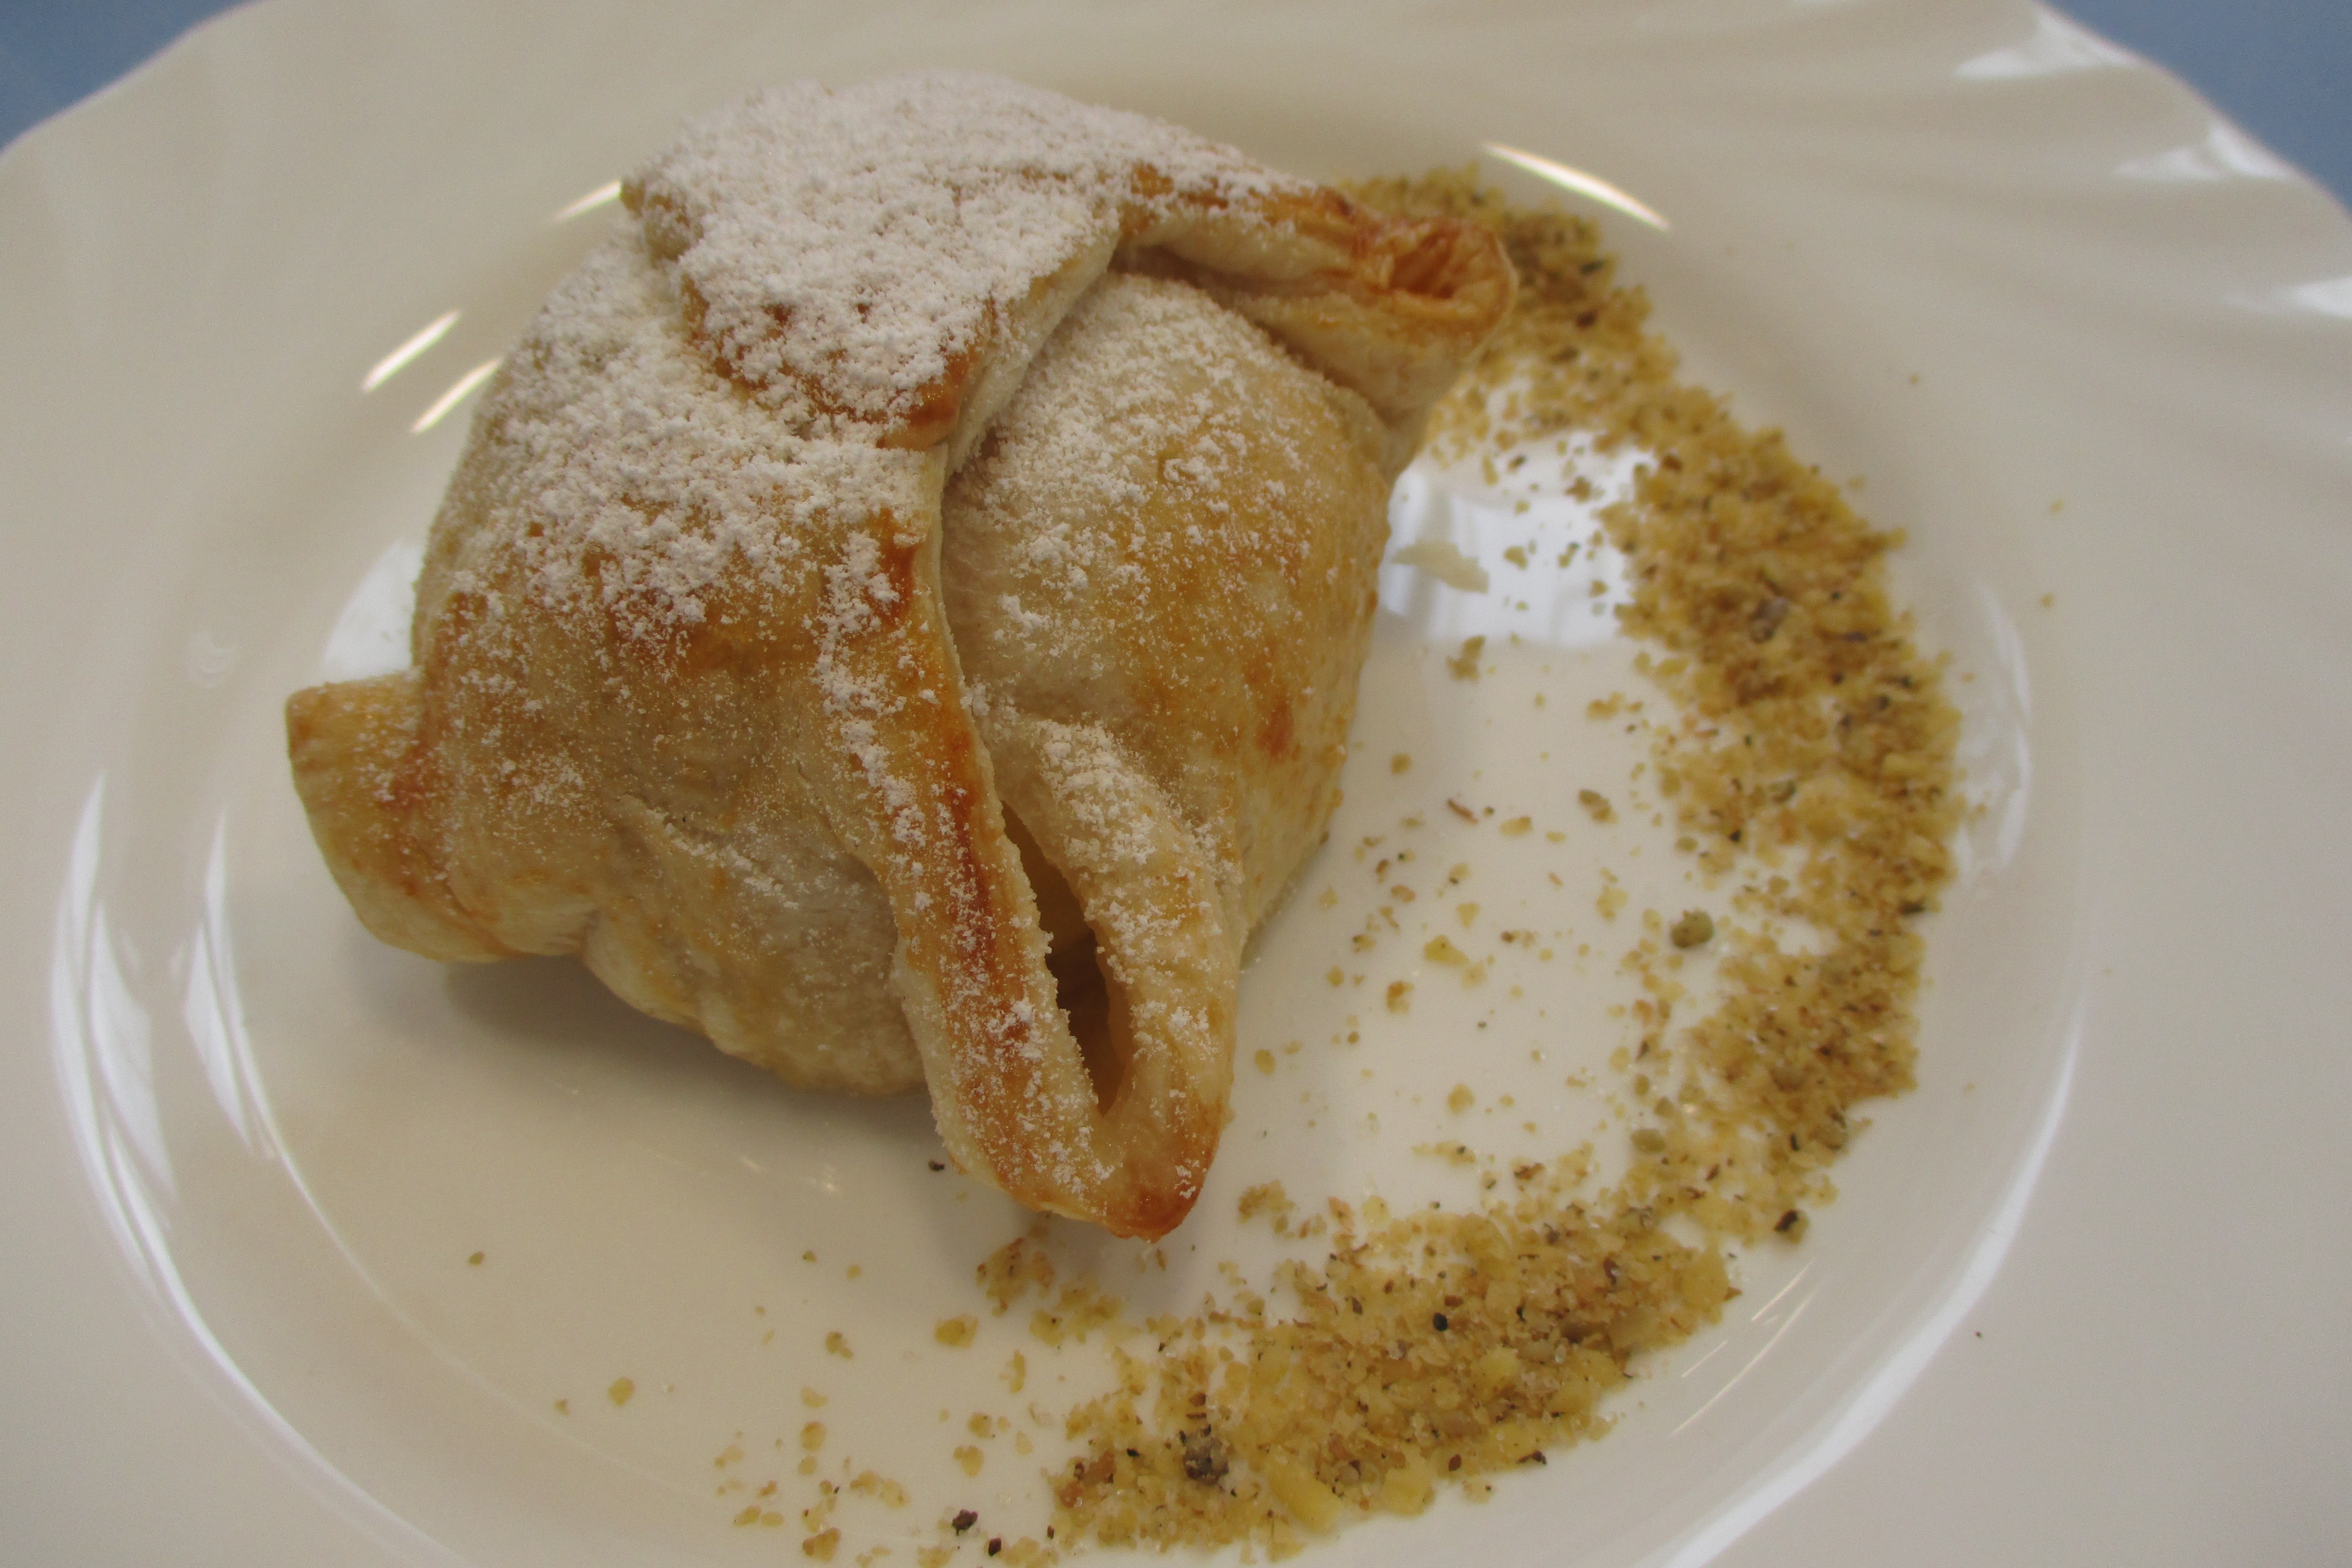
dish, meal, food, produce, breakfast, dessert, cuisine, palatschinke, apple in a bathrobe